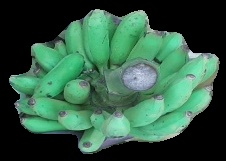
Variety: elakki-bale
Grade: grade3